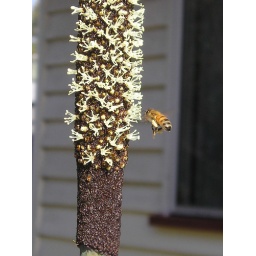
Our grass trees in flower